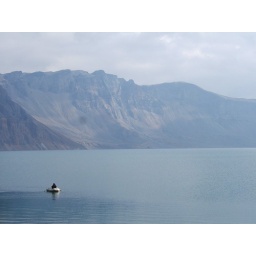
Tian Shi - the lake in the crater of the volcano Changbaishan. Those mountains are North Korea. (Changbaishan)